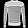
Label: Pullover